Shropshire Hills National Landscape

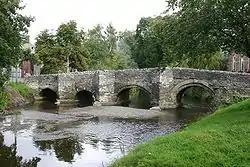
Bridge over the River Clun in the town of Clun.

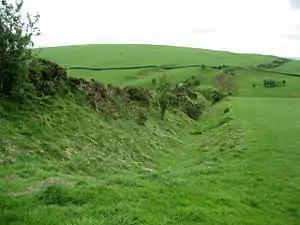
Stretch of Offa's Dyke near Clun.

Attractions of historical interest located within or near the AONB include Stokesay Castle (near Craven Arms), a well-preserved fortified manor house.